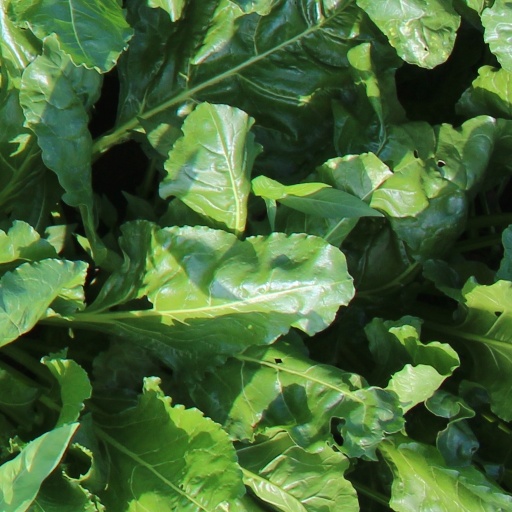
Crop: sugar beet